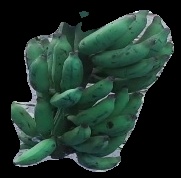
Variety: elakki-bale
Grade: grade3